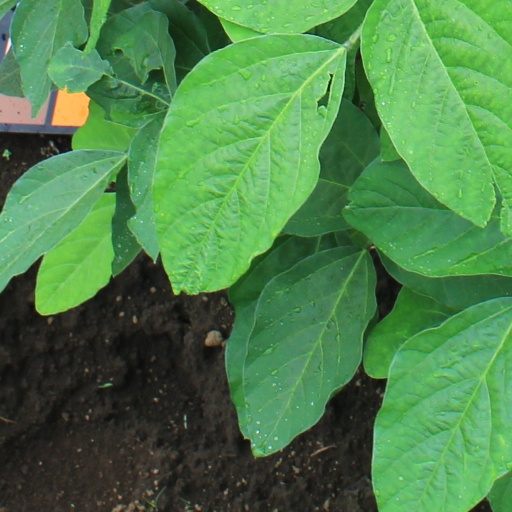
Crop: soybean